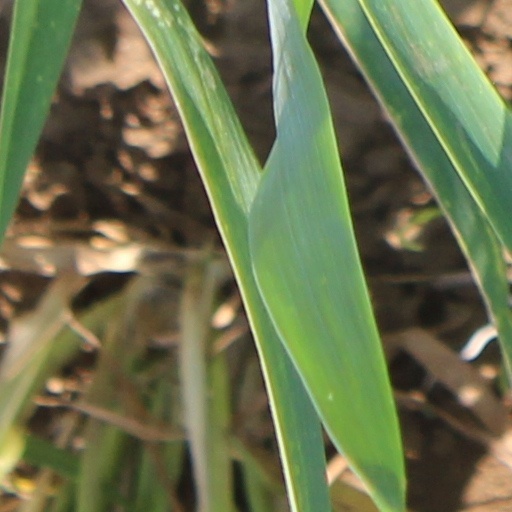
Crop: wheat